Dunedin

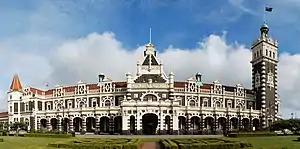
Dunedin railway station, built in 1906, is famed for its "gingerbread" architecture.

The Lay Association of the Free Church of Scotland, through a company called the Otago Association, founded Dunedin at the head of Otago Harbour in 1848 as the principal town